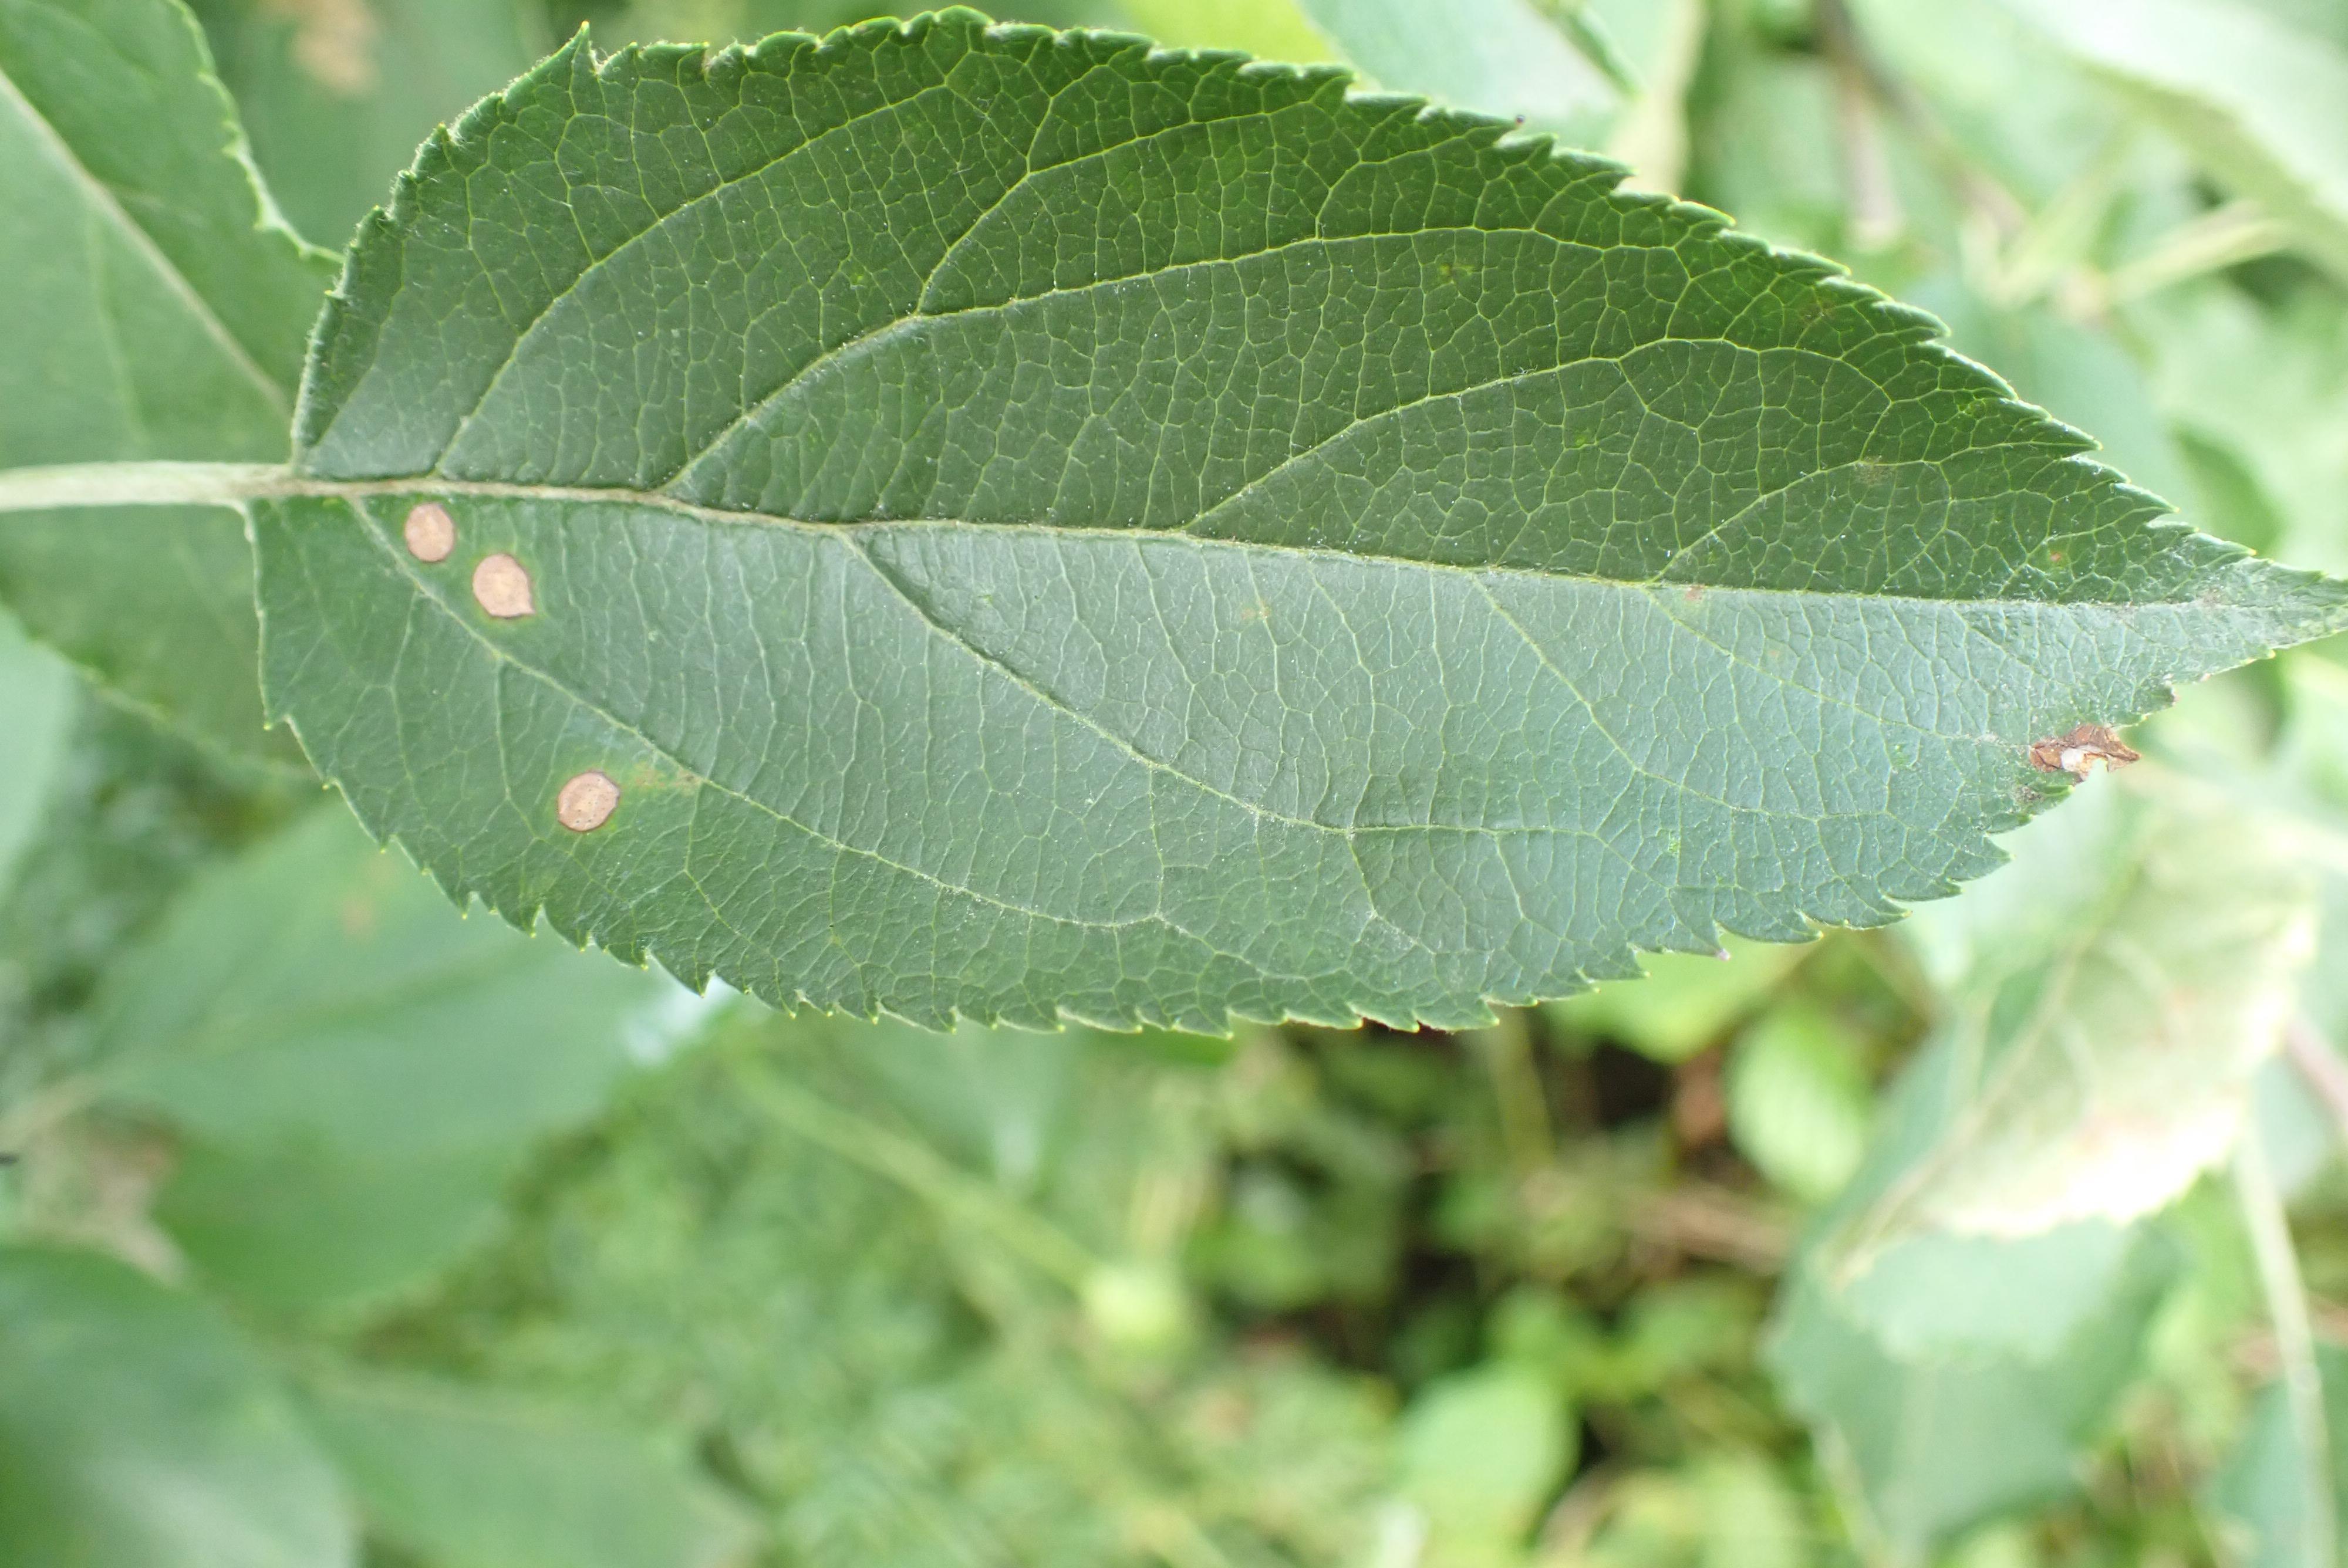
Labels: frog_eye_leaf_spot